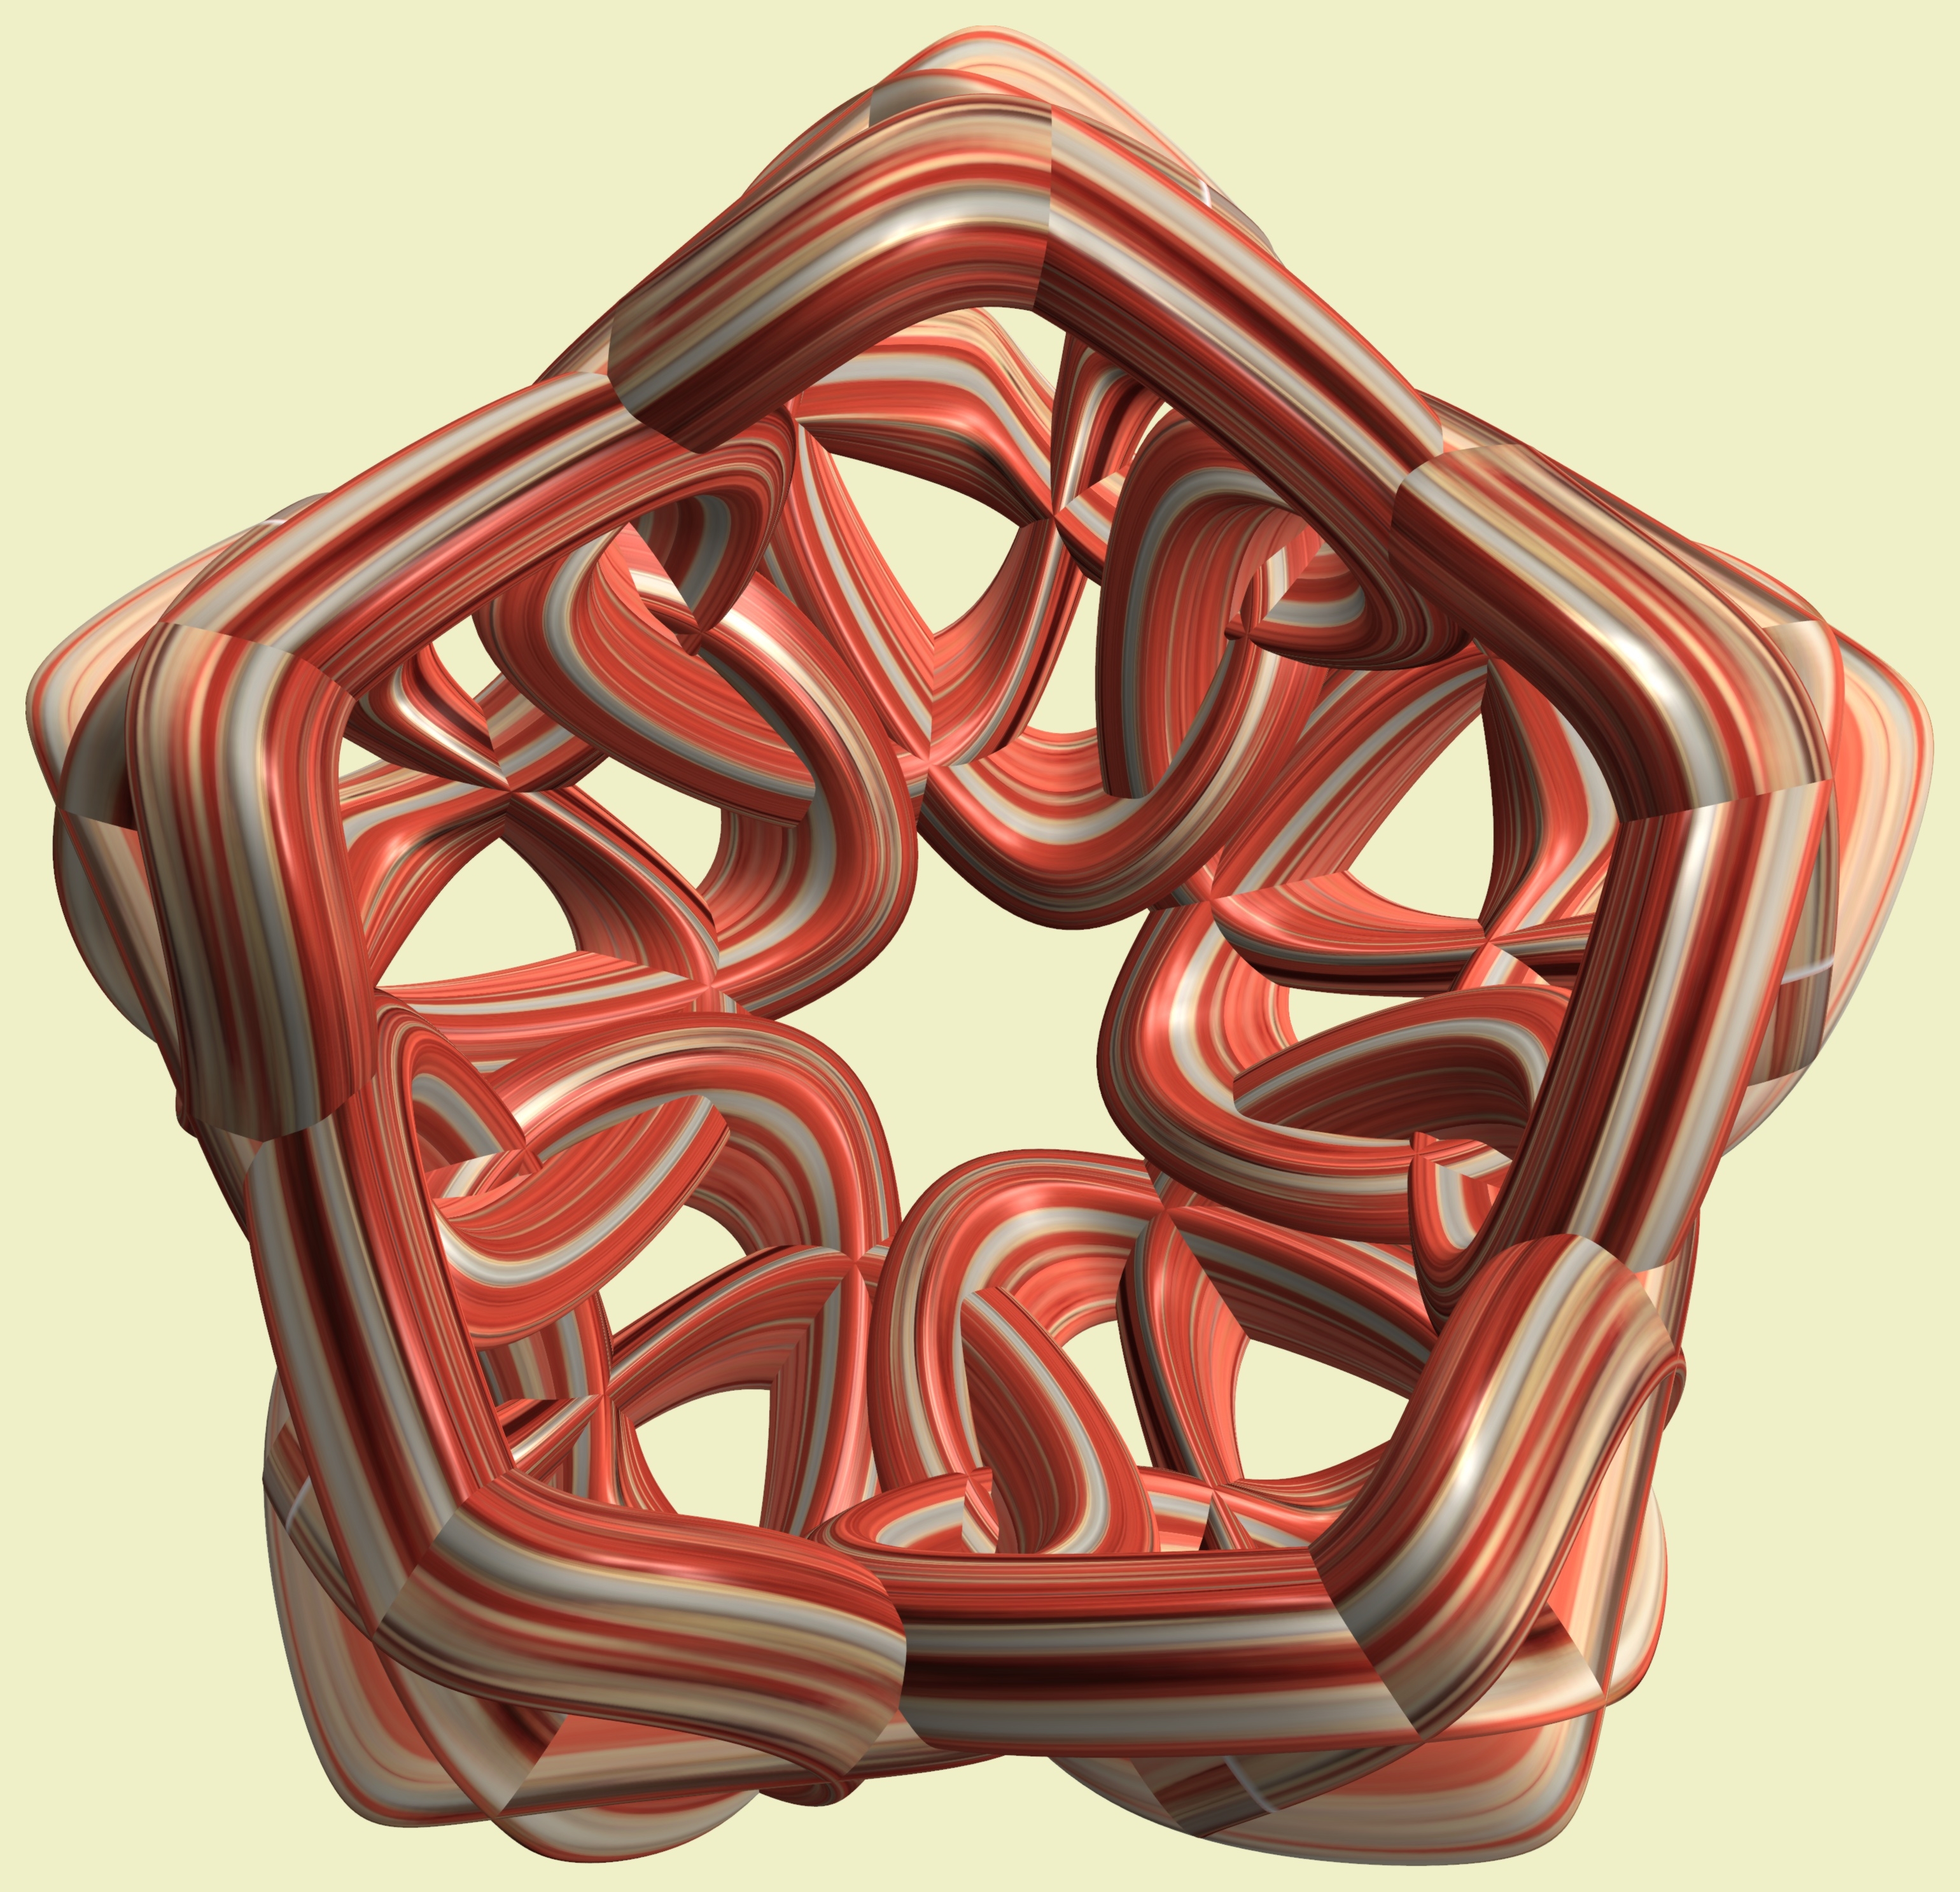
hand, structure, texture, heart, pattern, geometry, arm, human body, font, sculpture, illustration, design, symmetry, mesh, 3d, graphic, organ, shape, torus, mathematica, cg, parametricplot3d, code, program, algorithm, mapping, geometricsculpture, lissajous